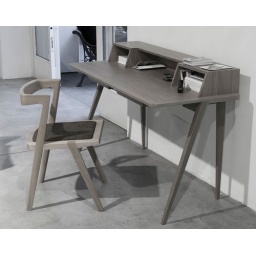
Treviso desk and chair by Matthew Hilton